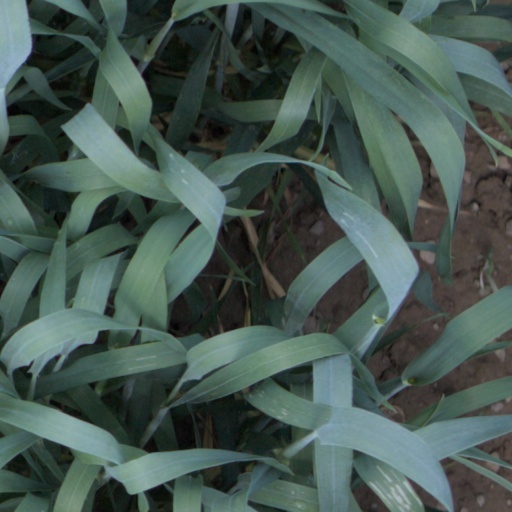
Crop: wheat